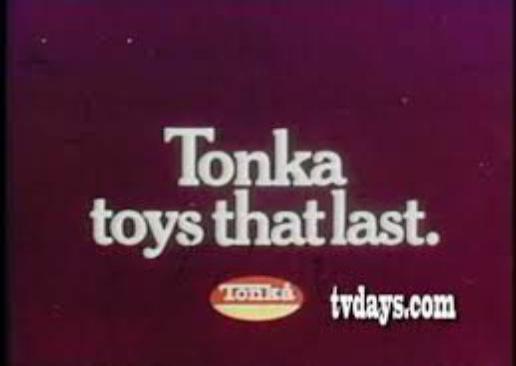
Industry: Leisure